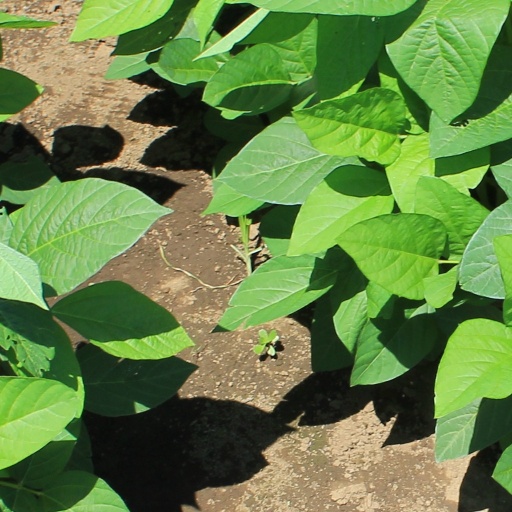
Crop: soybean